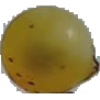
Label: white_grape